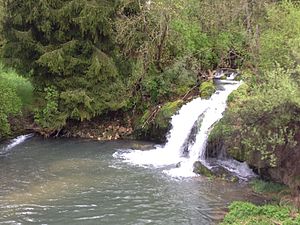
Lauchert
Vandfald Lauchert i Veringenstadt
Lauchert er en flod i Baden-Württemberg i Tyskland og en Donaus bifloder fra venstre. Floden har sit udspring fra flere små vandløb ved Melchingen i Schwäbische Alb, og løber sydover gennem småbyerne Gammertingen, Veringenstadt og Bingen. I Sigmaringendorf munder Lauchert ud i Donau.